John C. Matthews

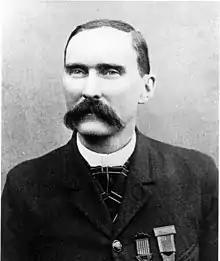
Matthews in 1891

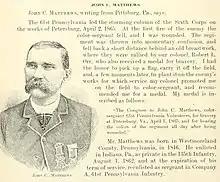
John Calvin Matthews of the 61st Pennsylvania Infantry, Civil War Congressional Medal of Honor recipient

John Calvin Matthews (August 9, 1841 – September 25, 1927) was a Union Army soldier in the American Civil War and a recipient of the United States military's highest decoration, the Medal of Honor, for his actions at the April 2, 1865 Third Battle of Petersburg, Virginia.